Michael Seed

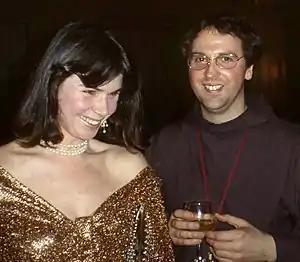
At a party following his appearance on television series "After Dark" in 1991

Michael Seed (born 1957) is a Catholic priest and Franciscan friar, an author, and former ecumenical advisor to the Archbishops of Westminster Basil Hume and Cormac Murphy-O'Connor. He has been linked to the decision of various politicians and other public figures to convert to Roman Catholicism.